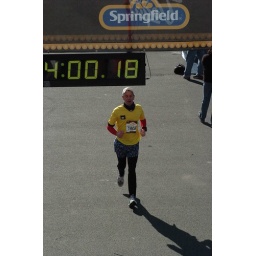
I was disappointed that I didn't cross in under 4 hours clock time, but my chip time was the most important.3:59:44